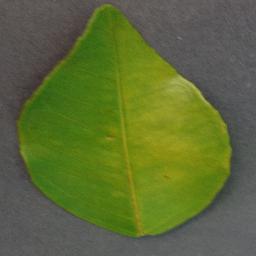
Label: Orange___Haunglongbing_(Citrus_greening)